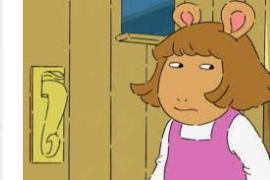
Portrait style: Cartoon Portrait